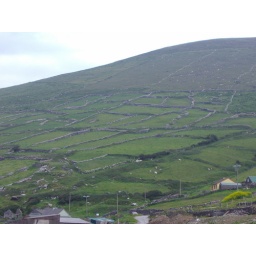
The fields go way up the sides of the mountains and are separated by the rock walls so common in Ireland.